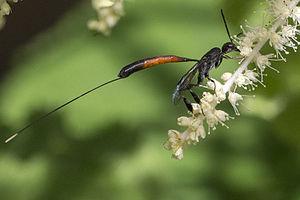
En entomologie, l'oviscapte ou ovipositeur est l'appendice abdominal, généralement long et effilé, à l'aide duquel de nombreuses femelles d'insectes déposent leurs œufs dans les endroits les plus favorables à leur incubation. Cet organe sert aussi souvent à percer des végétaux, le sol ou les larves d'autres insectes ; dans ces cas, on le désigne par le terme tarière, en référence à l'outil.